Sky position (RA, Dec in degrees): 123.174, 13.921
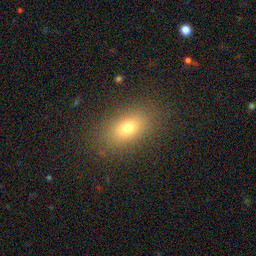
Galaxy morphology: In-between Round Smooth Galaxies